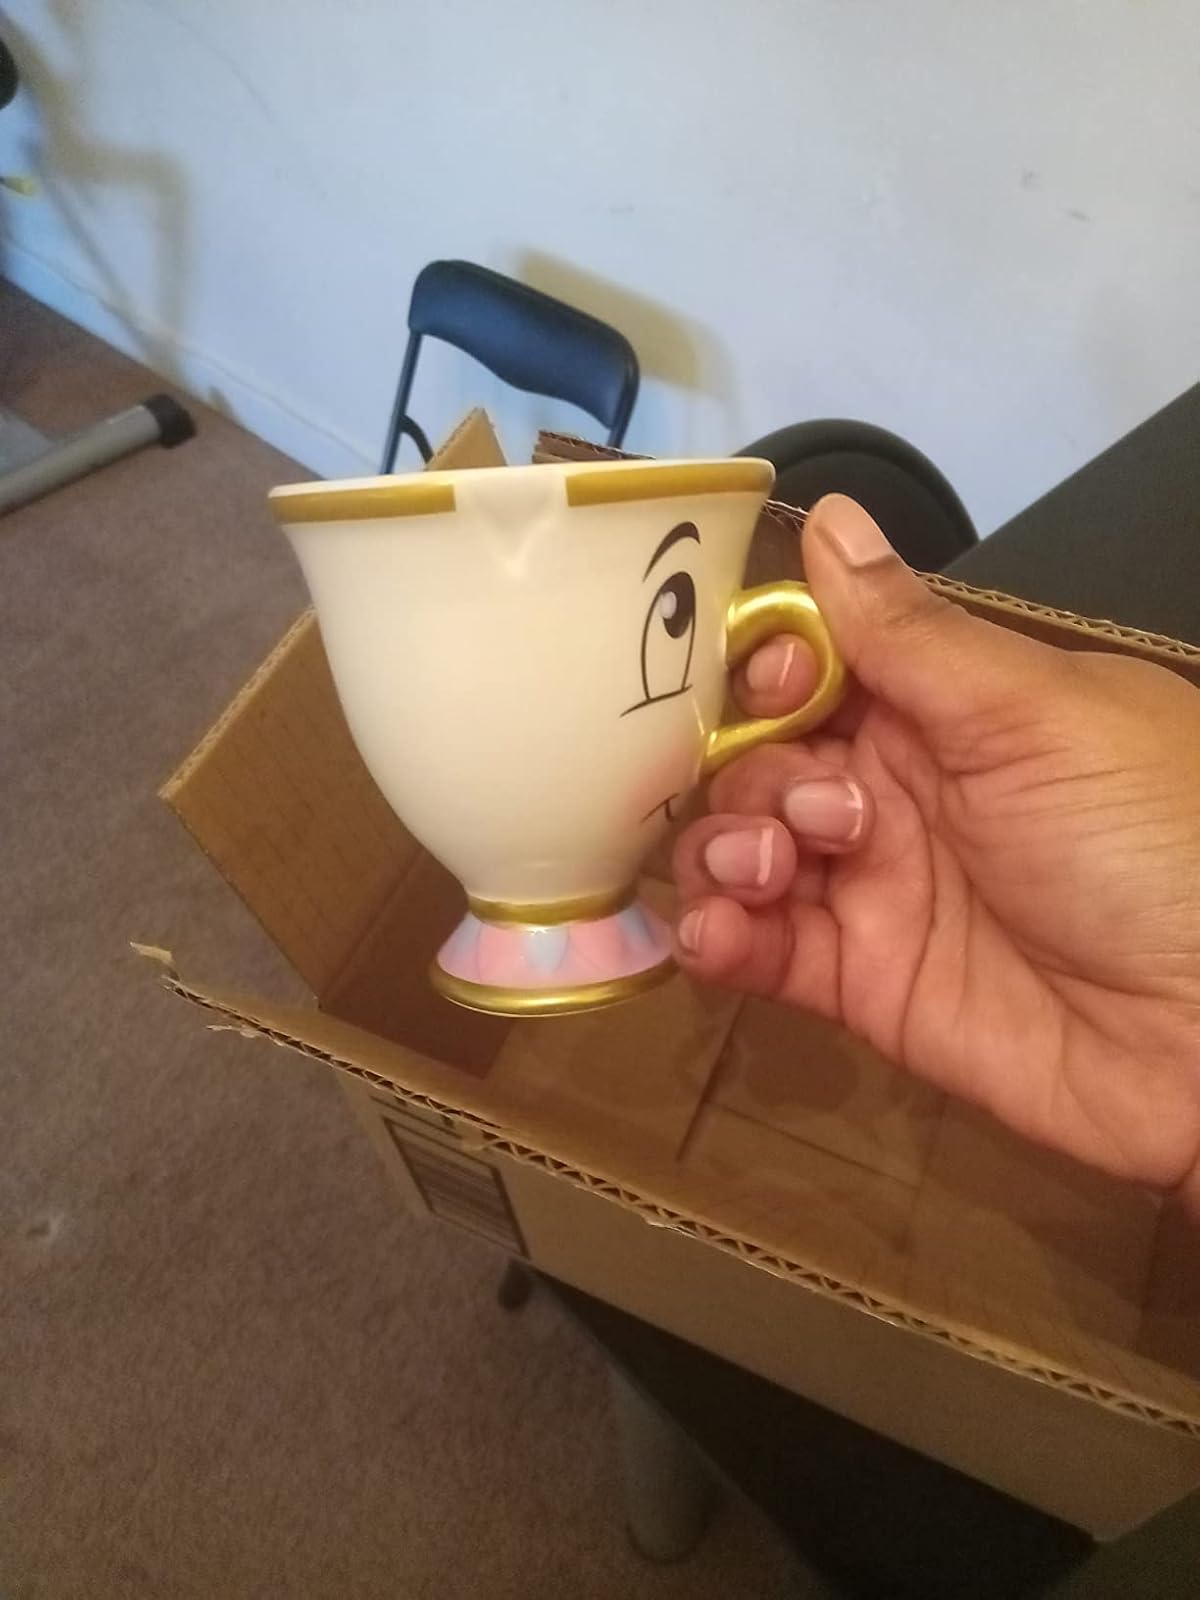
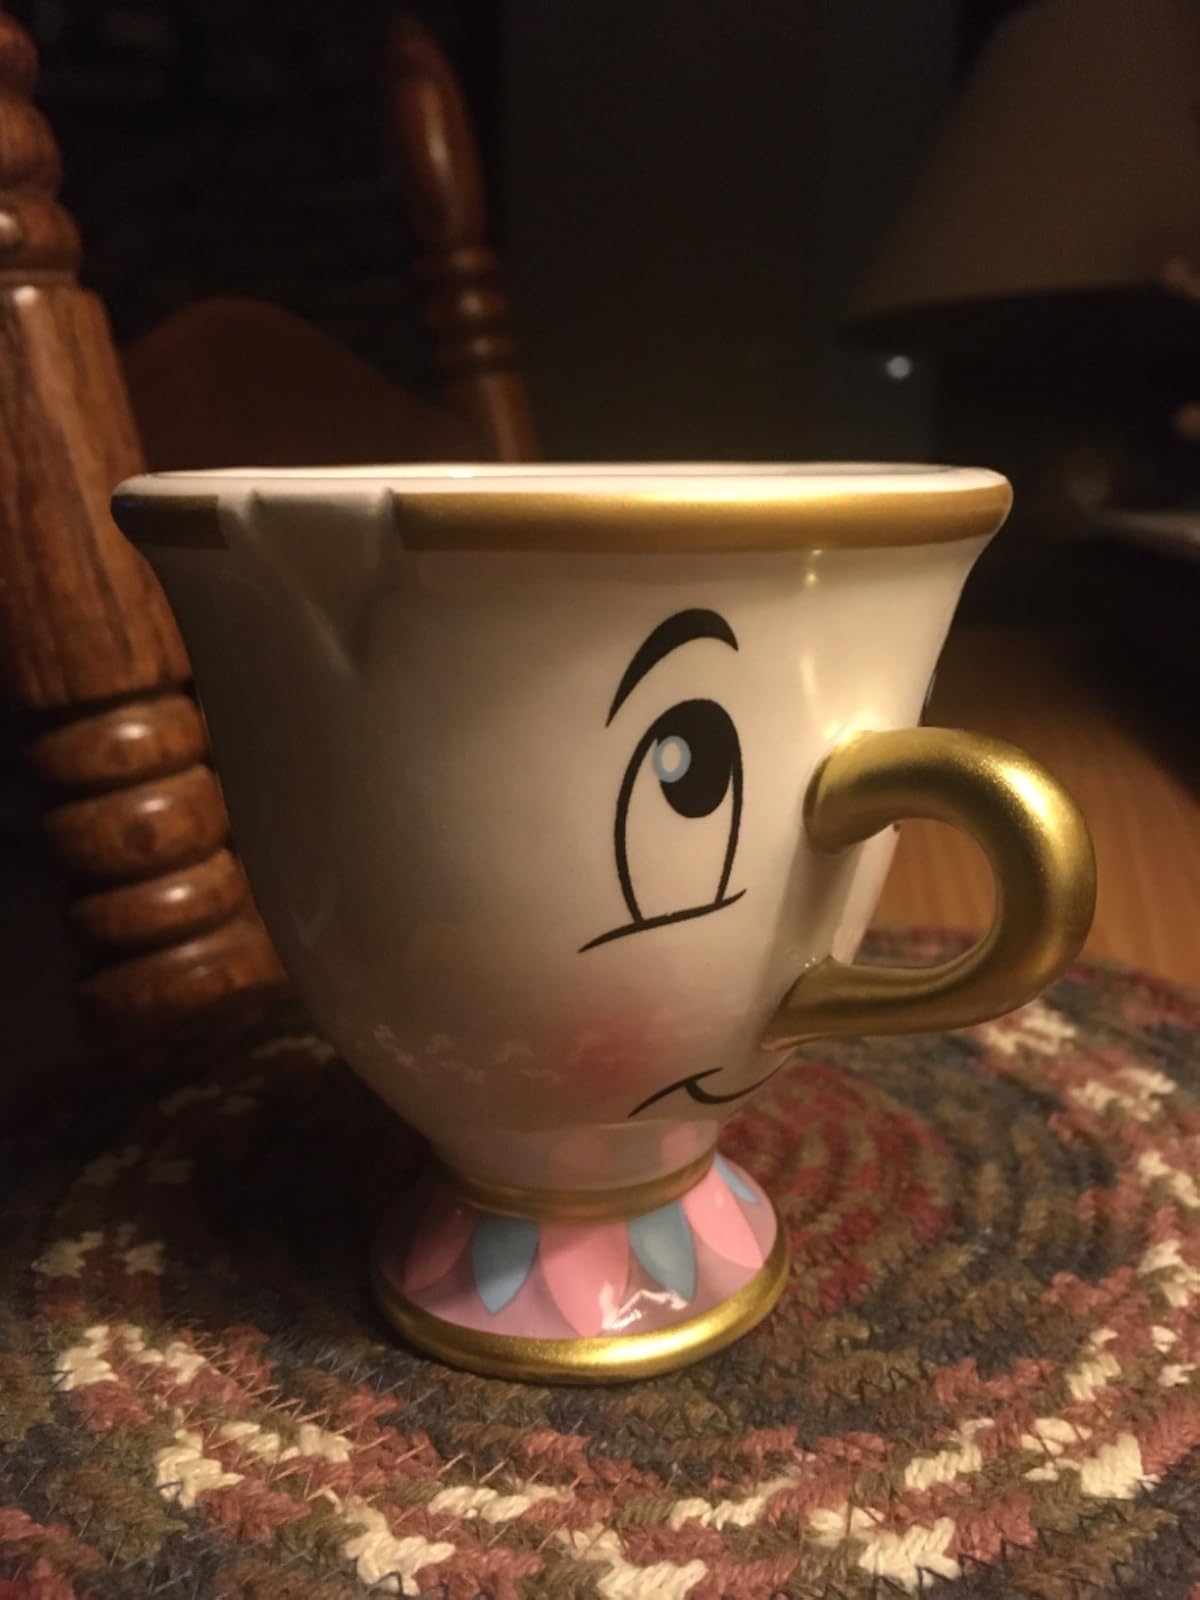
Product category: items_mug
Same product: yes